David Henderson (poet)

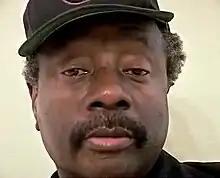
Henderson in Speaking Portraits

David Henderson (born September 19, 1942) is an American writer and poet. Henderson was a co-founder of the Black Arts Movement in the 1960s. He has been an active member of New York’s Lower East Side art community for more than 40 years. His work has appeared in many literary publications and anthologies, and he has published four volumes of his own poetry. He is best known for his highly acclaimed biography of rock guitarist Jimi Hendrix, which Henderson revised and expanded for a second edition that was published in 2009.